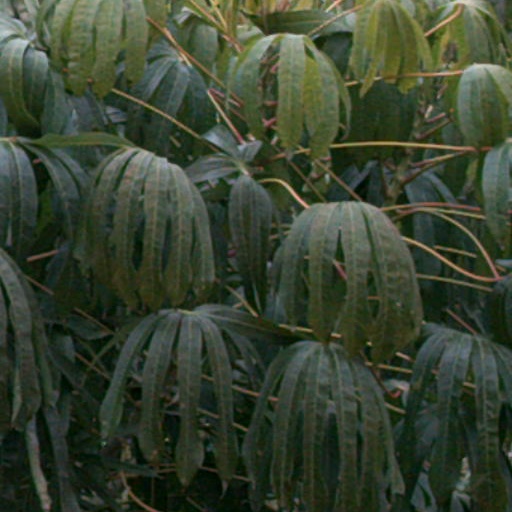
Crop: cassava